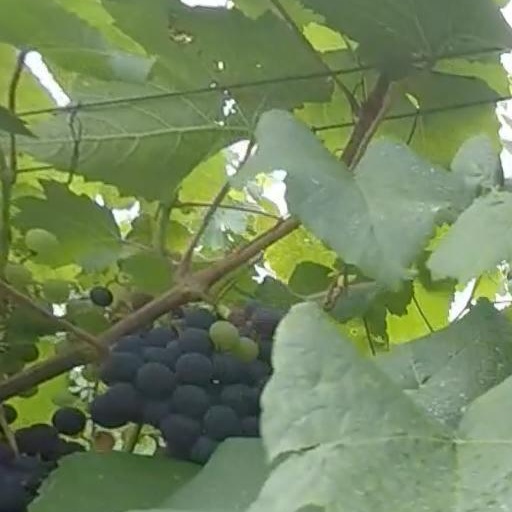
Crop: grape